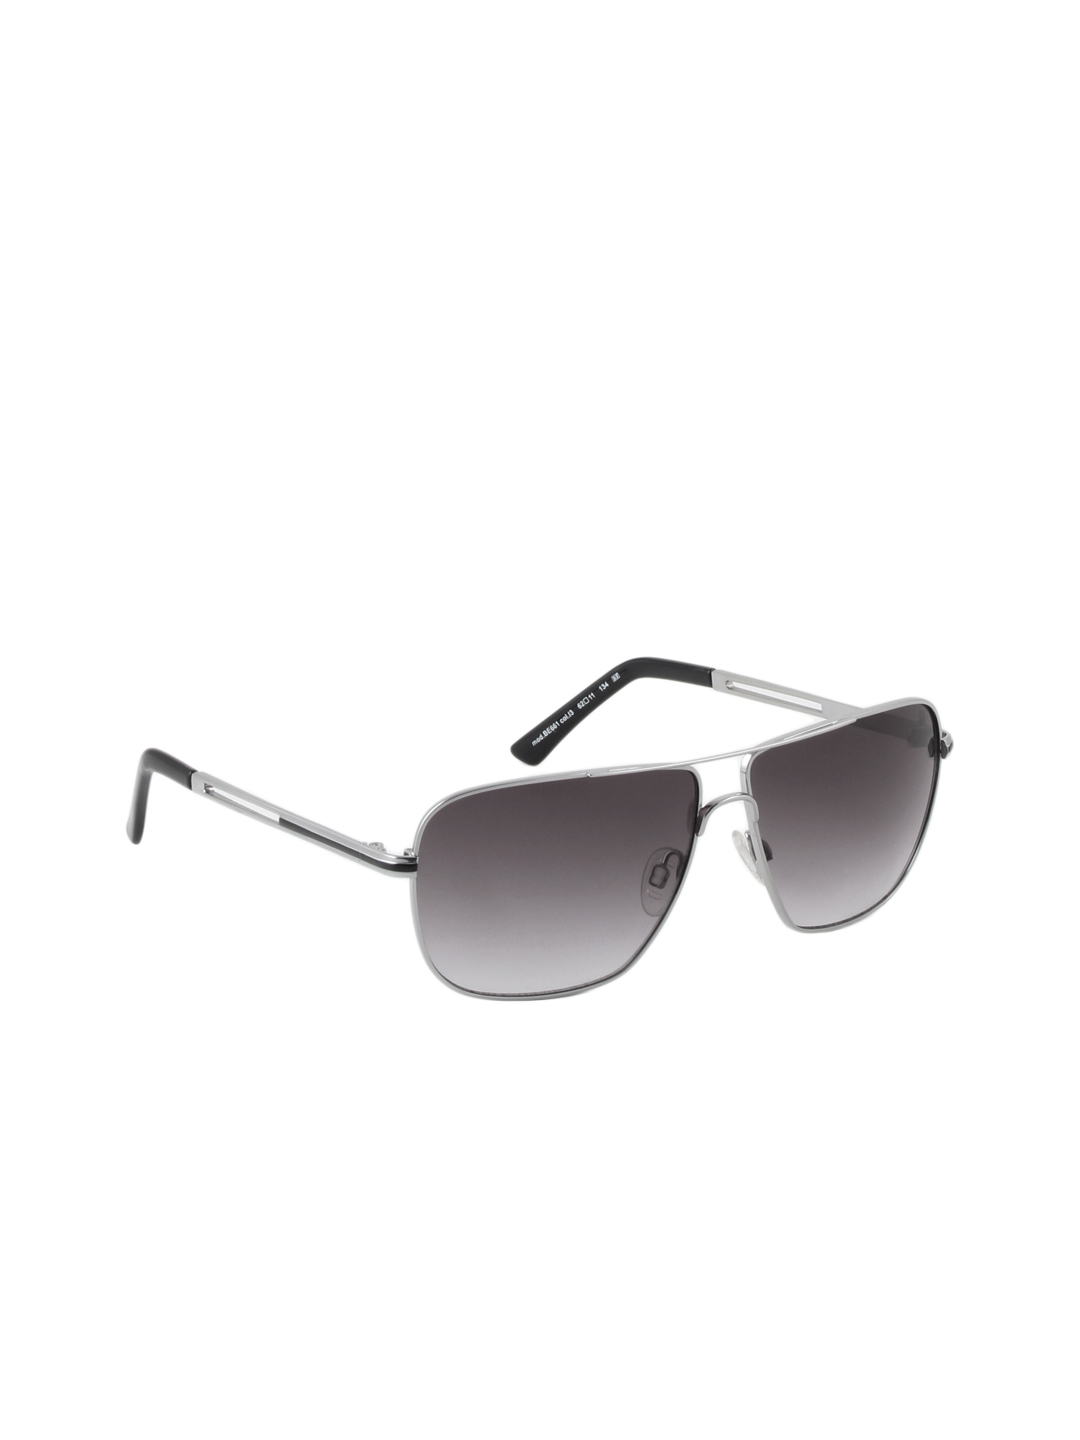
United Colors of Benetton Men Sunglass
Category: Accessories / Eyewear / Sunglasses
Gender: Men
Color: Steel
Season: Winter 2016
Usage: Casual